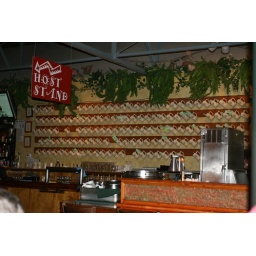
011908 - tied house in mountain view (5)